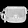
Label: Bag